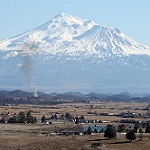
Label: mountain